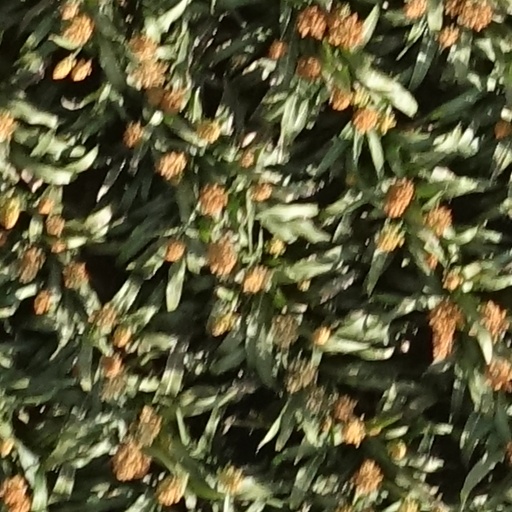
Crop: sorghum